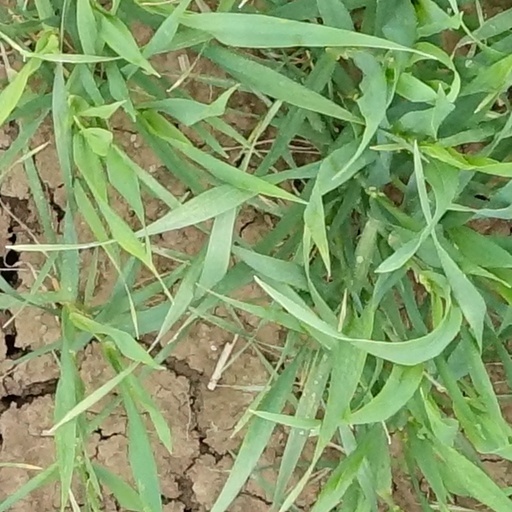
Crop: wheat